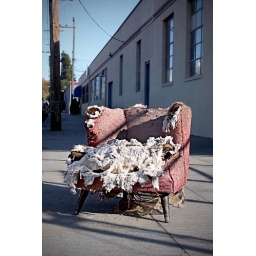
Shot as is sitting on the sidewalk on 4th street in Berkeley, CA.